Province of Guadalajara

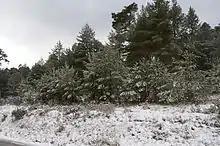
Snowy pinewoods in the Alto Rey mountains

The modern age began with the Catholic Monarchs, Isabella I of Castile and Ferdinand II of Aragon whose marriage in Valladolid in 1469 united the crowns of Castile and Aragón. They centralized the authority which had developed in the church, the military and the nobility ostensibly to earn income for fighting the infidels by reselling the territories they had gained. In the 16th century, this practice was reinforced by Charles I and Philip II. In Guadalajara, this was particularly the case with areas that had belonged to the military orders of Calatrava and Pastrana. The Mendozas who succeeded in acquiring substantial territories built a fortified palace in Pastrana and extended their influence over Sayatón, Escopete and Albalate.